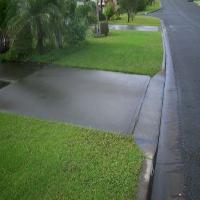
Weather: cloudy or overcast